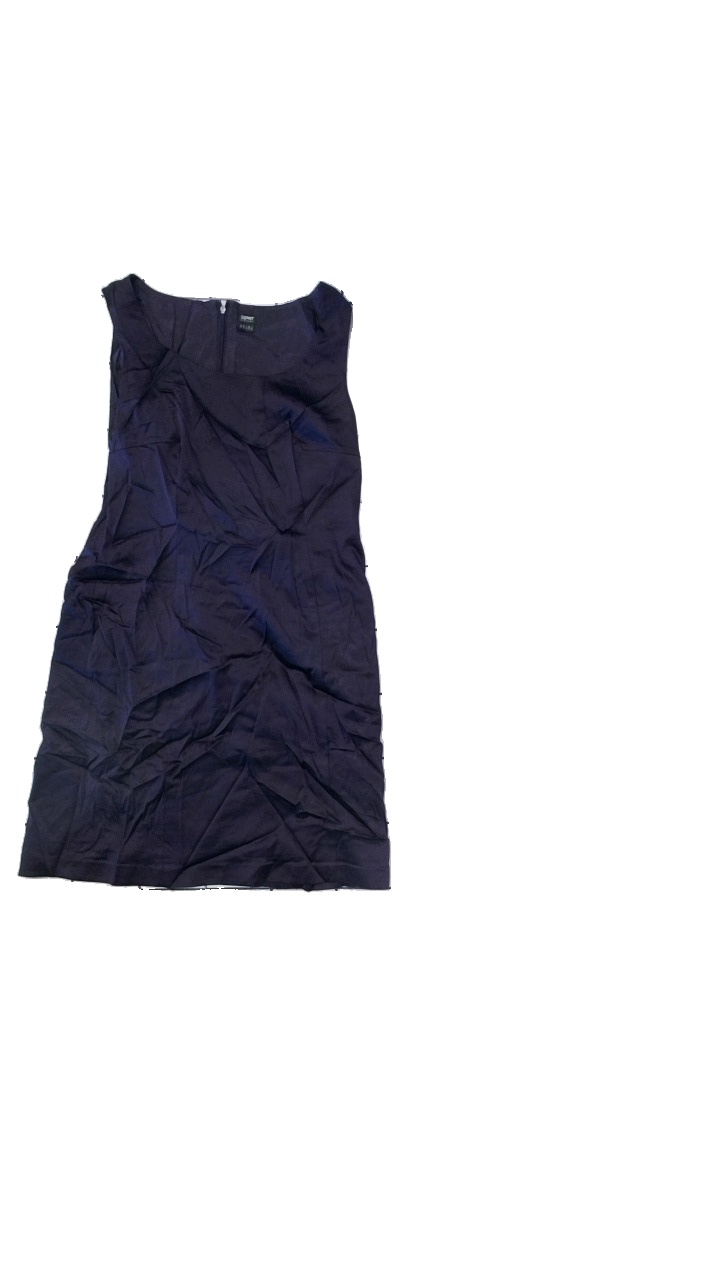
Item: Dress (Ladies)
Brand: Esprit
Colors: Purple
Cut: C-collar
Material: Shell: 75% Acetate, 21% Polyamide, 4% Elastane. Upper lining: 100% acetate. Lower lining: 100% Polyester
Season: All
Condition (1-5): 4
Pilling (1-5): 4
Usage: Reuse
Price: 150-250